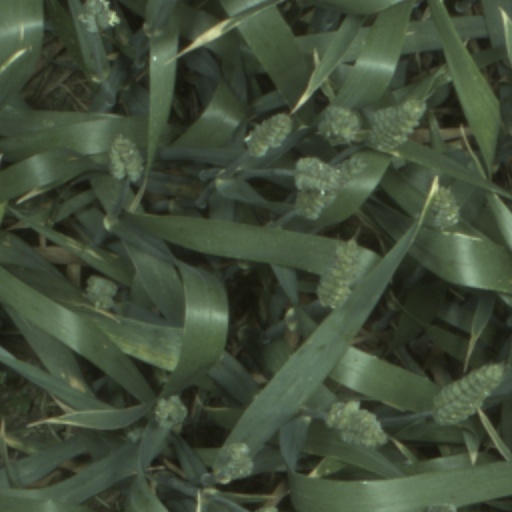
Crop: wheat